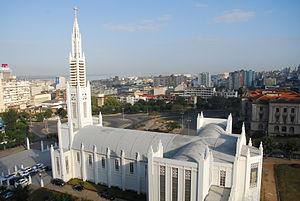
Le Mozambique, en forme longue la république du Mozambique, en portugais : Moçambique et República de Moçambique, est un État situé sur la côte orientale du continent africain. Il est entouré par l'Afrique du Sud, l'Eswatini, Madagascar, le Zimbabwe, la Zambie, le Malawi et la Tanzanie. C'est une ancienne colonie portugaise, le premier pays lusophone d'Afrique, devant l'Angola, par sa population et le deuxième par sa superficie. Le pays est membre de la Communauté des pays de langue portugaise, de l'Organisation internationale de la francophonie, du Commonwealth et de l'Organisation de la coopération islamique.